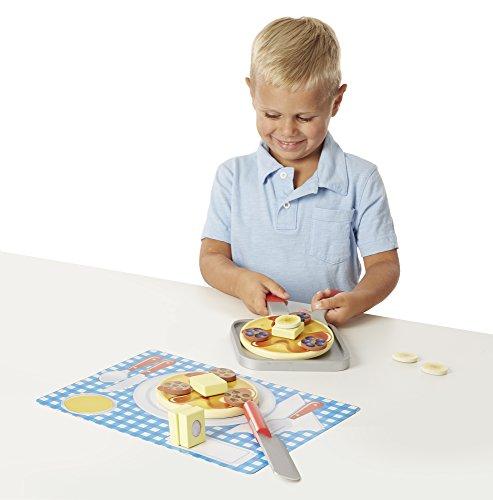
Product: Melissa & Doug Flip and Serve Pancake Set (19 pcs) - Wooden Breakfast Play Food
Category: Toys & Games | Dress Up & Pretend Play | Pretend Play | Kitchen Toys | Play Food
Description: Includes 2 pancakes, 9 topping disks, 4 pats of butter, skillet, knife, spatula, and printed paper place setting.
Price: $15.99
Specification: ProductDimensions:14x11x3inches|ItemWeight:1.7pounds|ShippingWeight:1.83pounds(Viewshippingratesandpolicies)|DomesticShipping:ItemcanbeshippedwithinU.S.|InternationalShipping:ThisitemcanbeshippedtoselectcountriesoutsideoftheU.S.LearnMore|ASIN:B00MC7TCDA|Itemmodelnumber:9342|Manufacturerrecommendedage:36months-8years